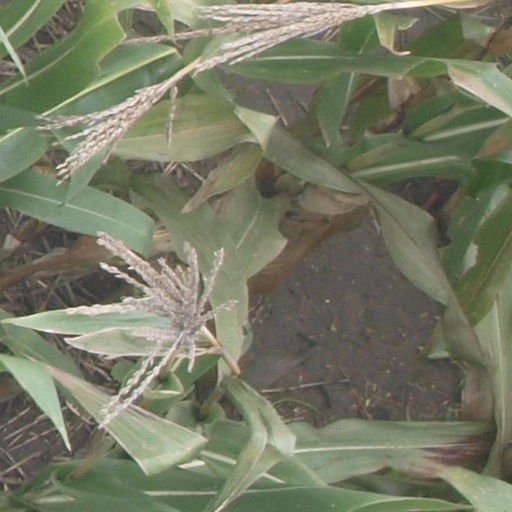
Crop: maize; corn